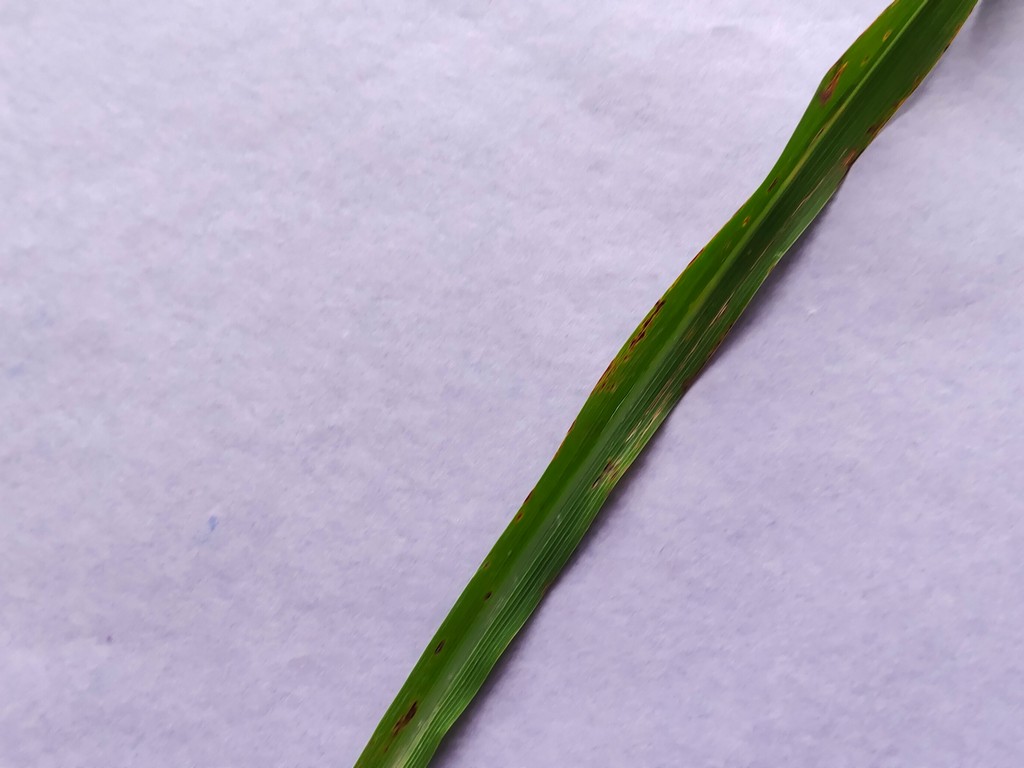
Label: Unhealthy